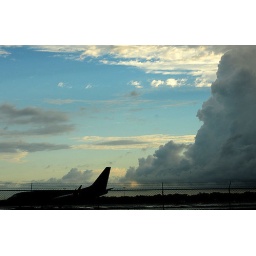
huge thunder cloud looms over the airport in the morning...10 minutes after this shot was taken, the sky opened up...